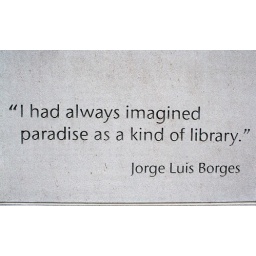
On the library building in Princeton, NJ